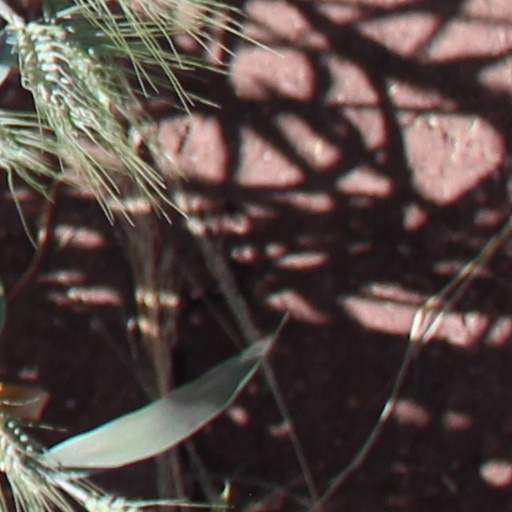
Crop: wheat